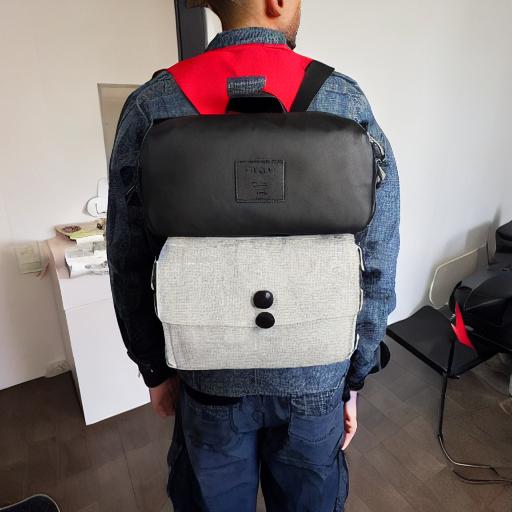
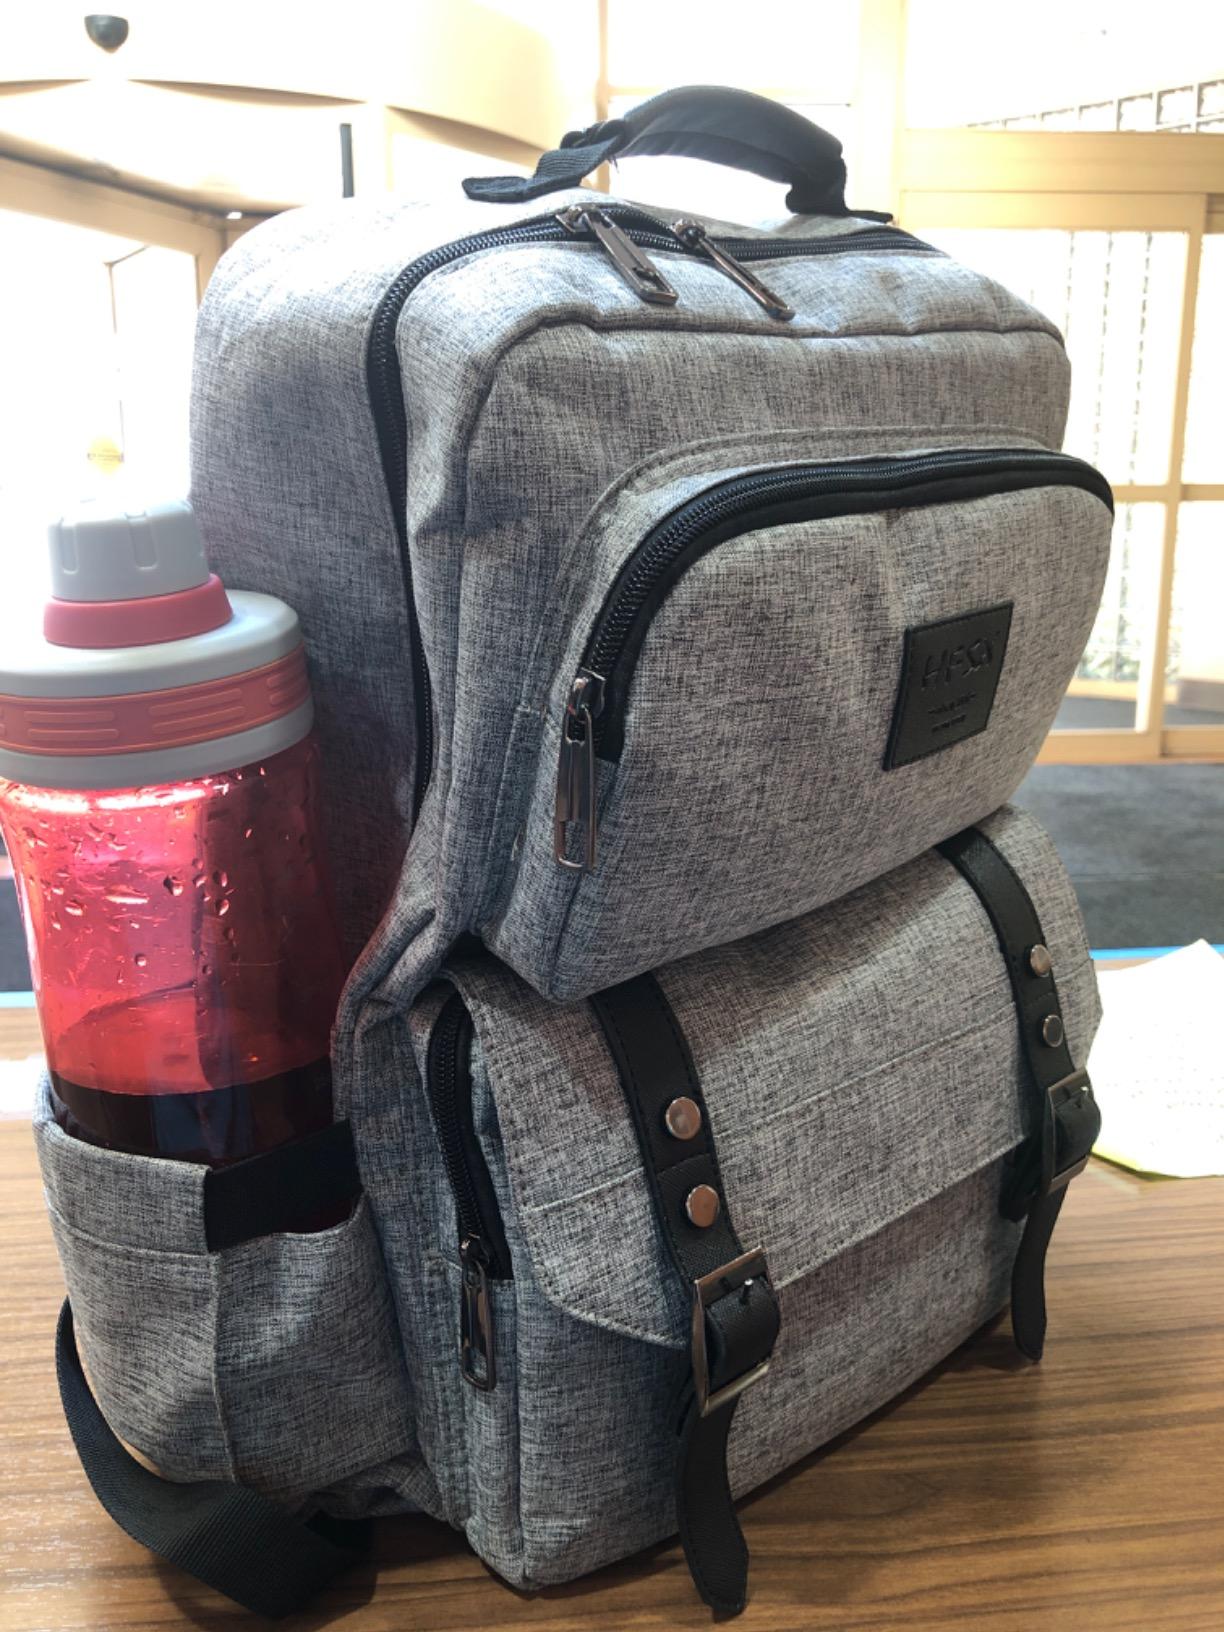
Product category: bag
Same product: no